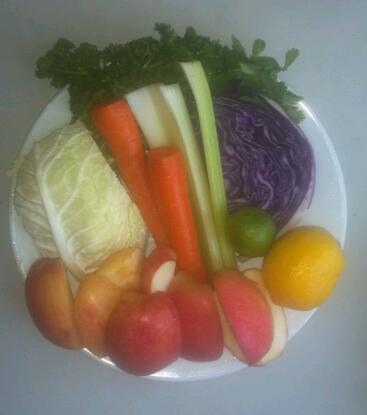
user: Given an image and a question. Answer the question in a short answer. Question: How many different types of fruit and vegetables are in this picture? Short Answer:
assistant: 8